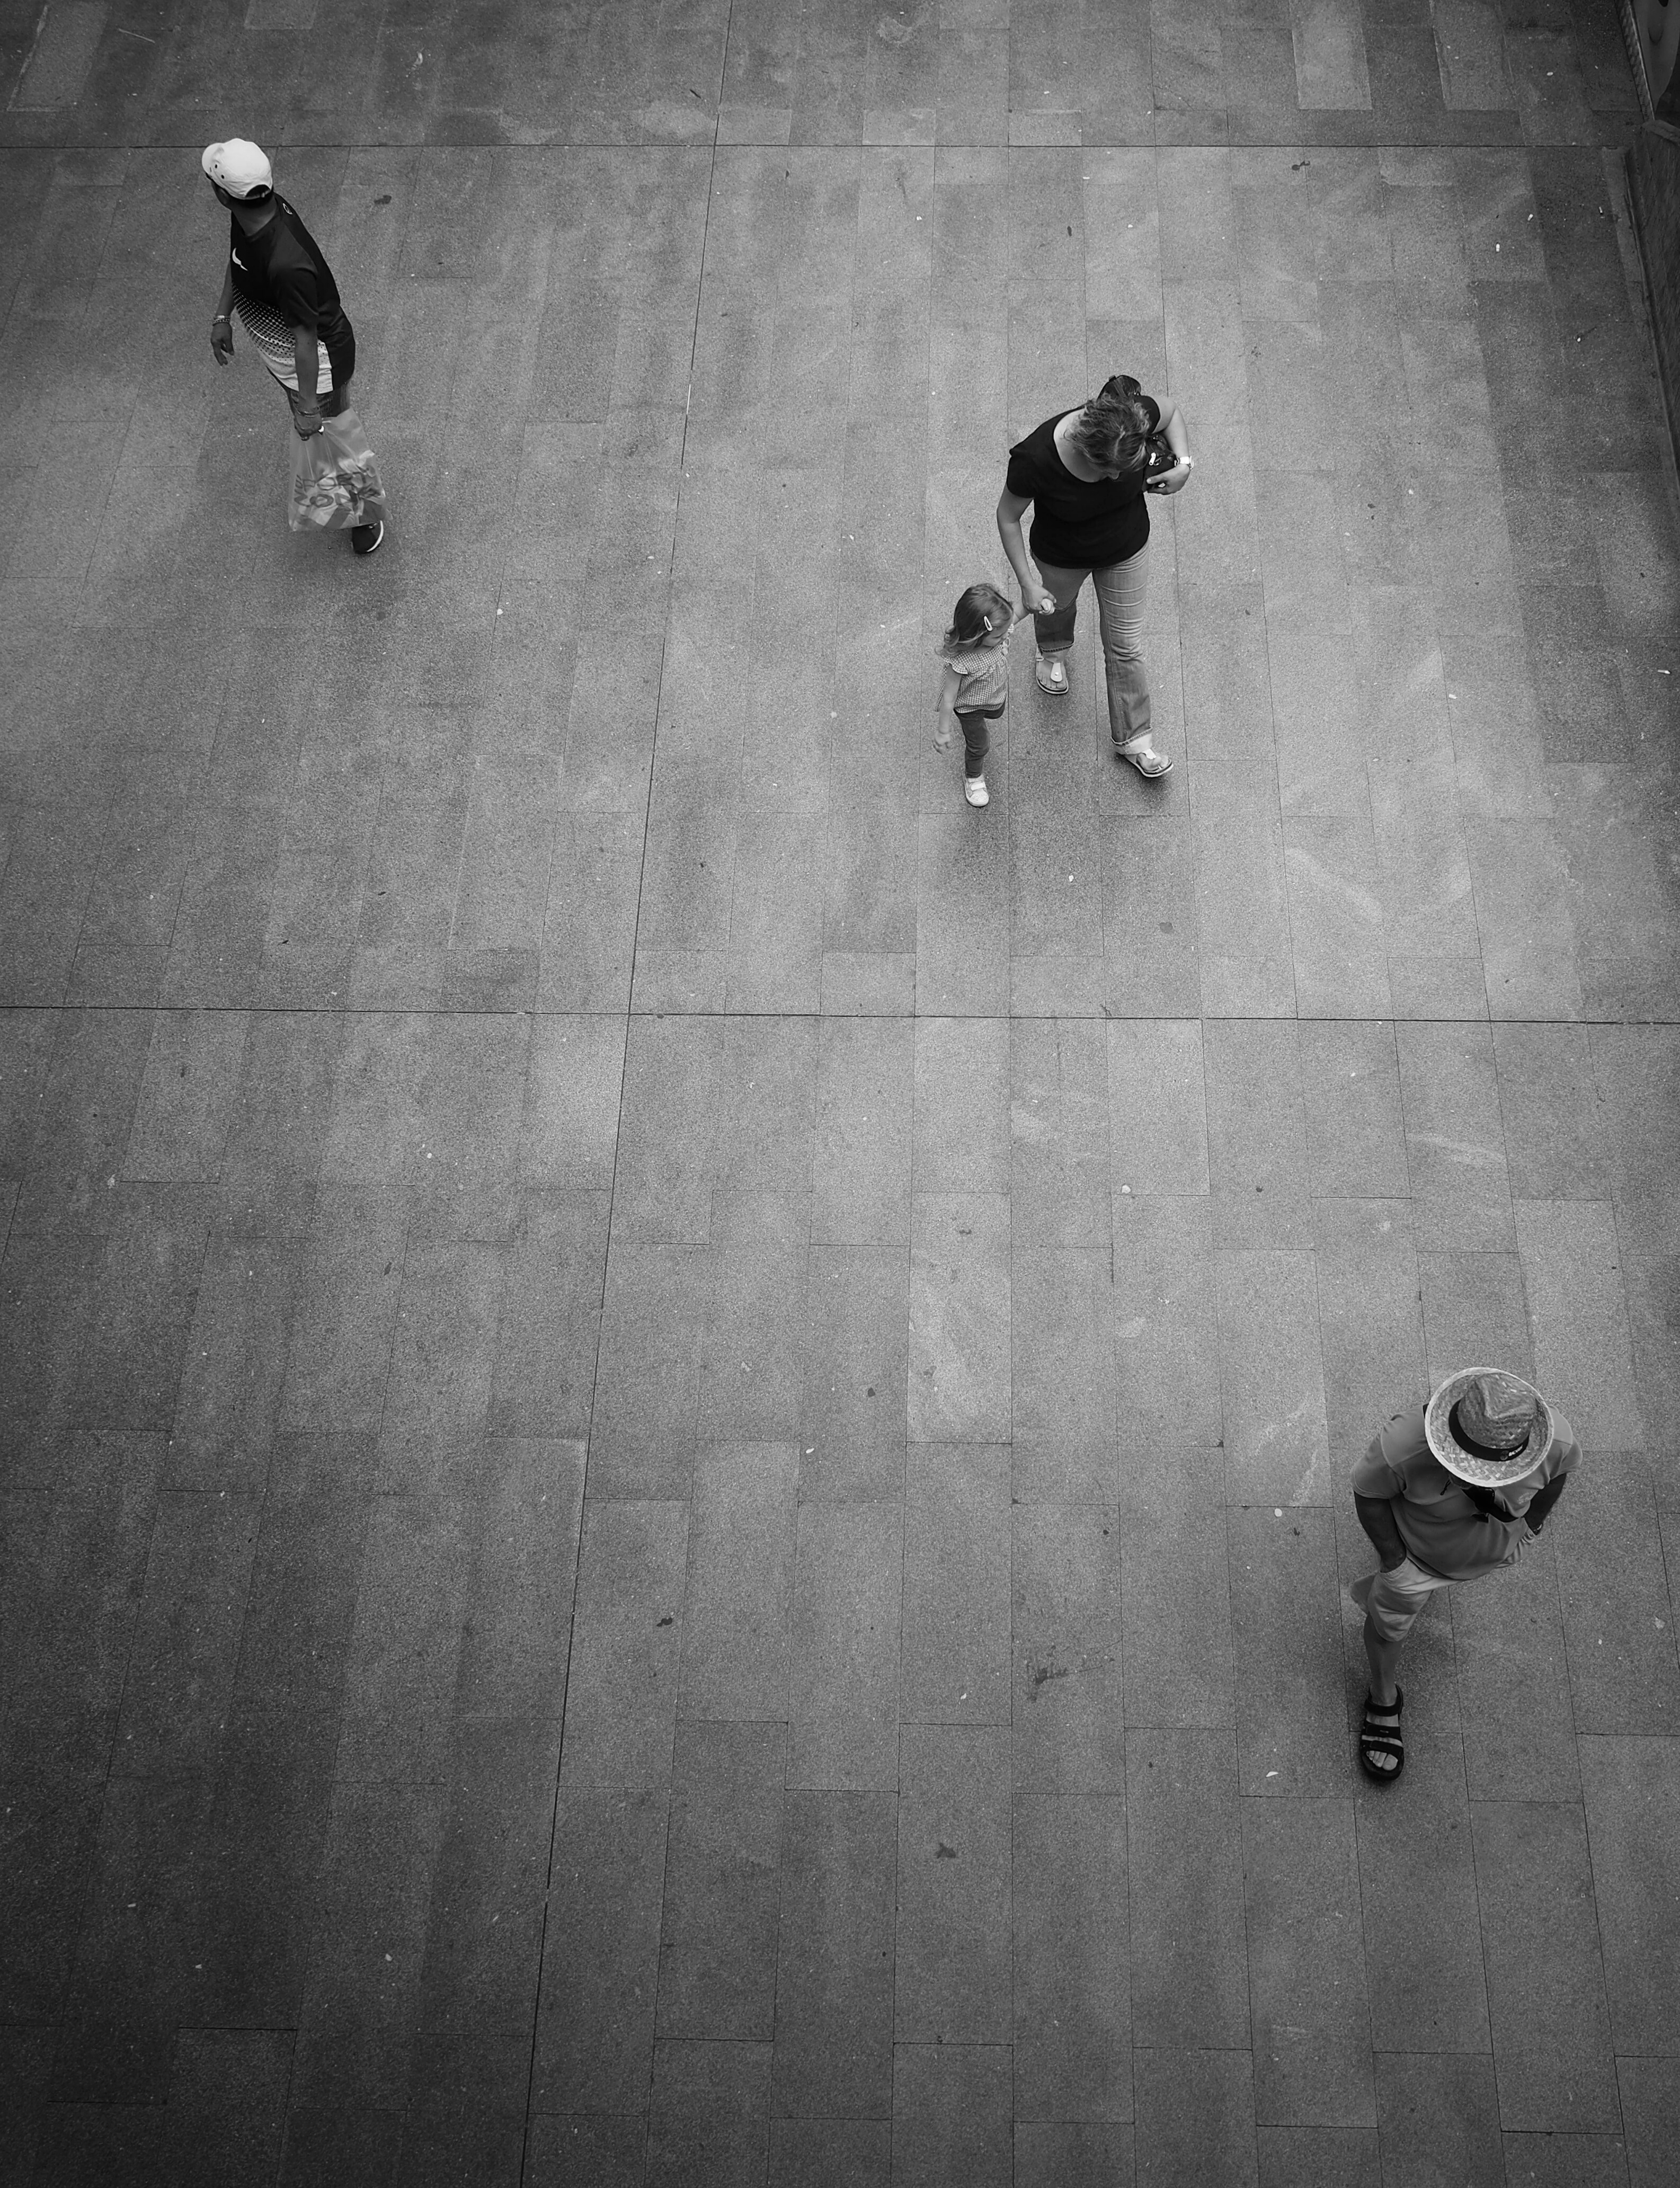
walking, light, black and white, people, white, street, photography, floor, urban, social, line, lens, color, shadow, darkness, black, monochrome, streetphotography, bw, blackandwhite, streets, public, olympus, photograph, snapshot, prime, rua, omd, streetphoto, image, shape, lisboa, lisbon, unposed, pretobranco, sp, pb, inpublic, fotografiaderua, streetmoments, joolavinha, flooring, monochrome photography